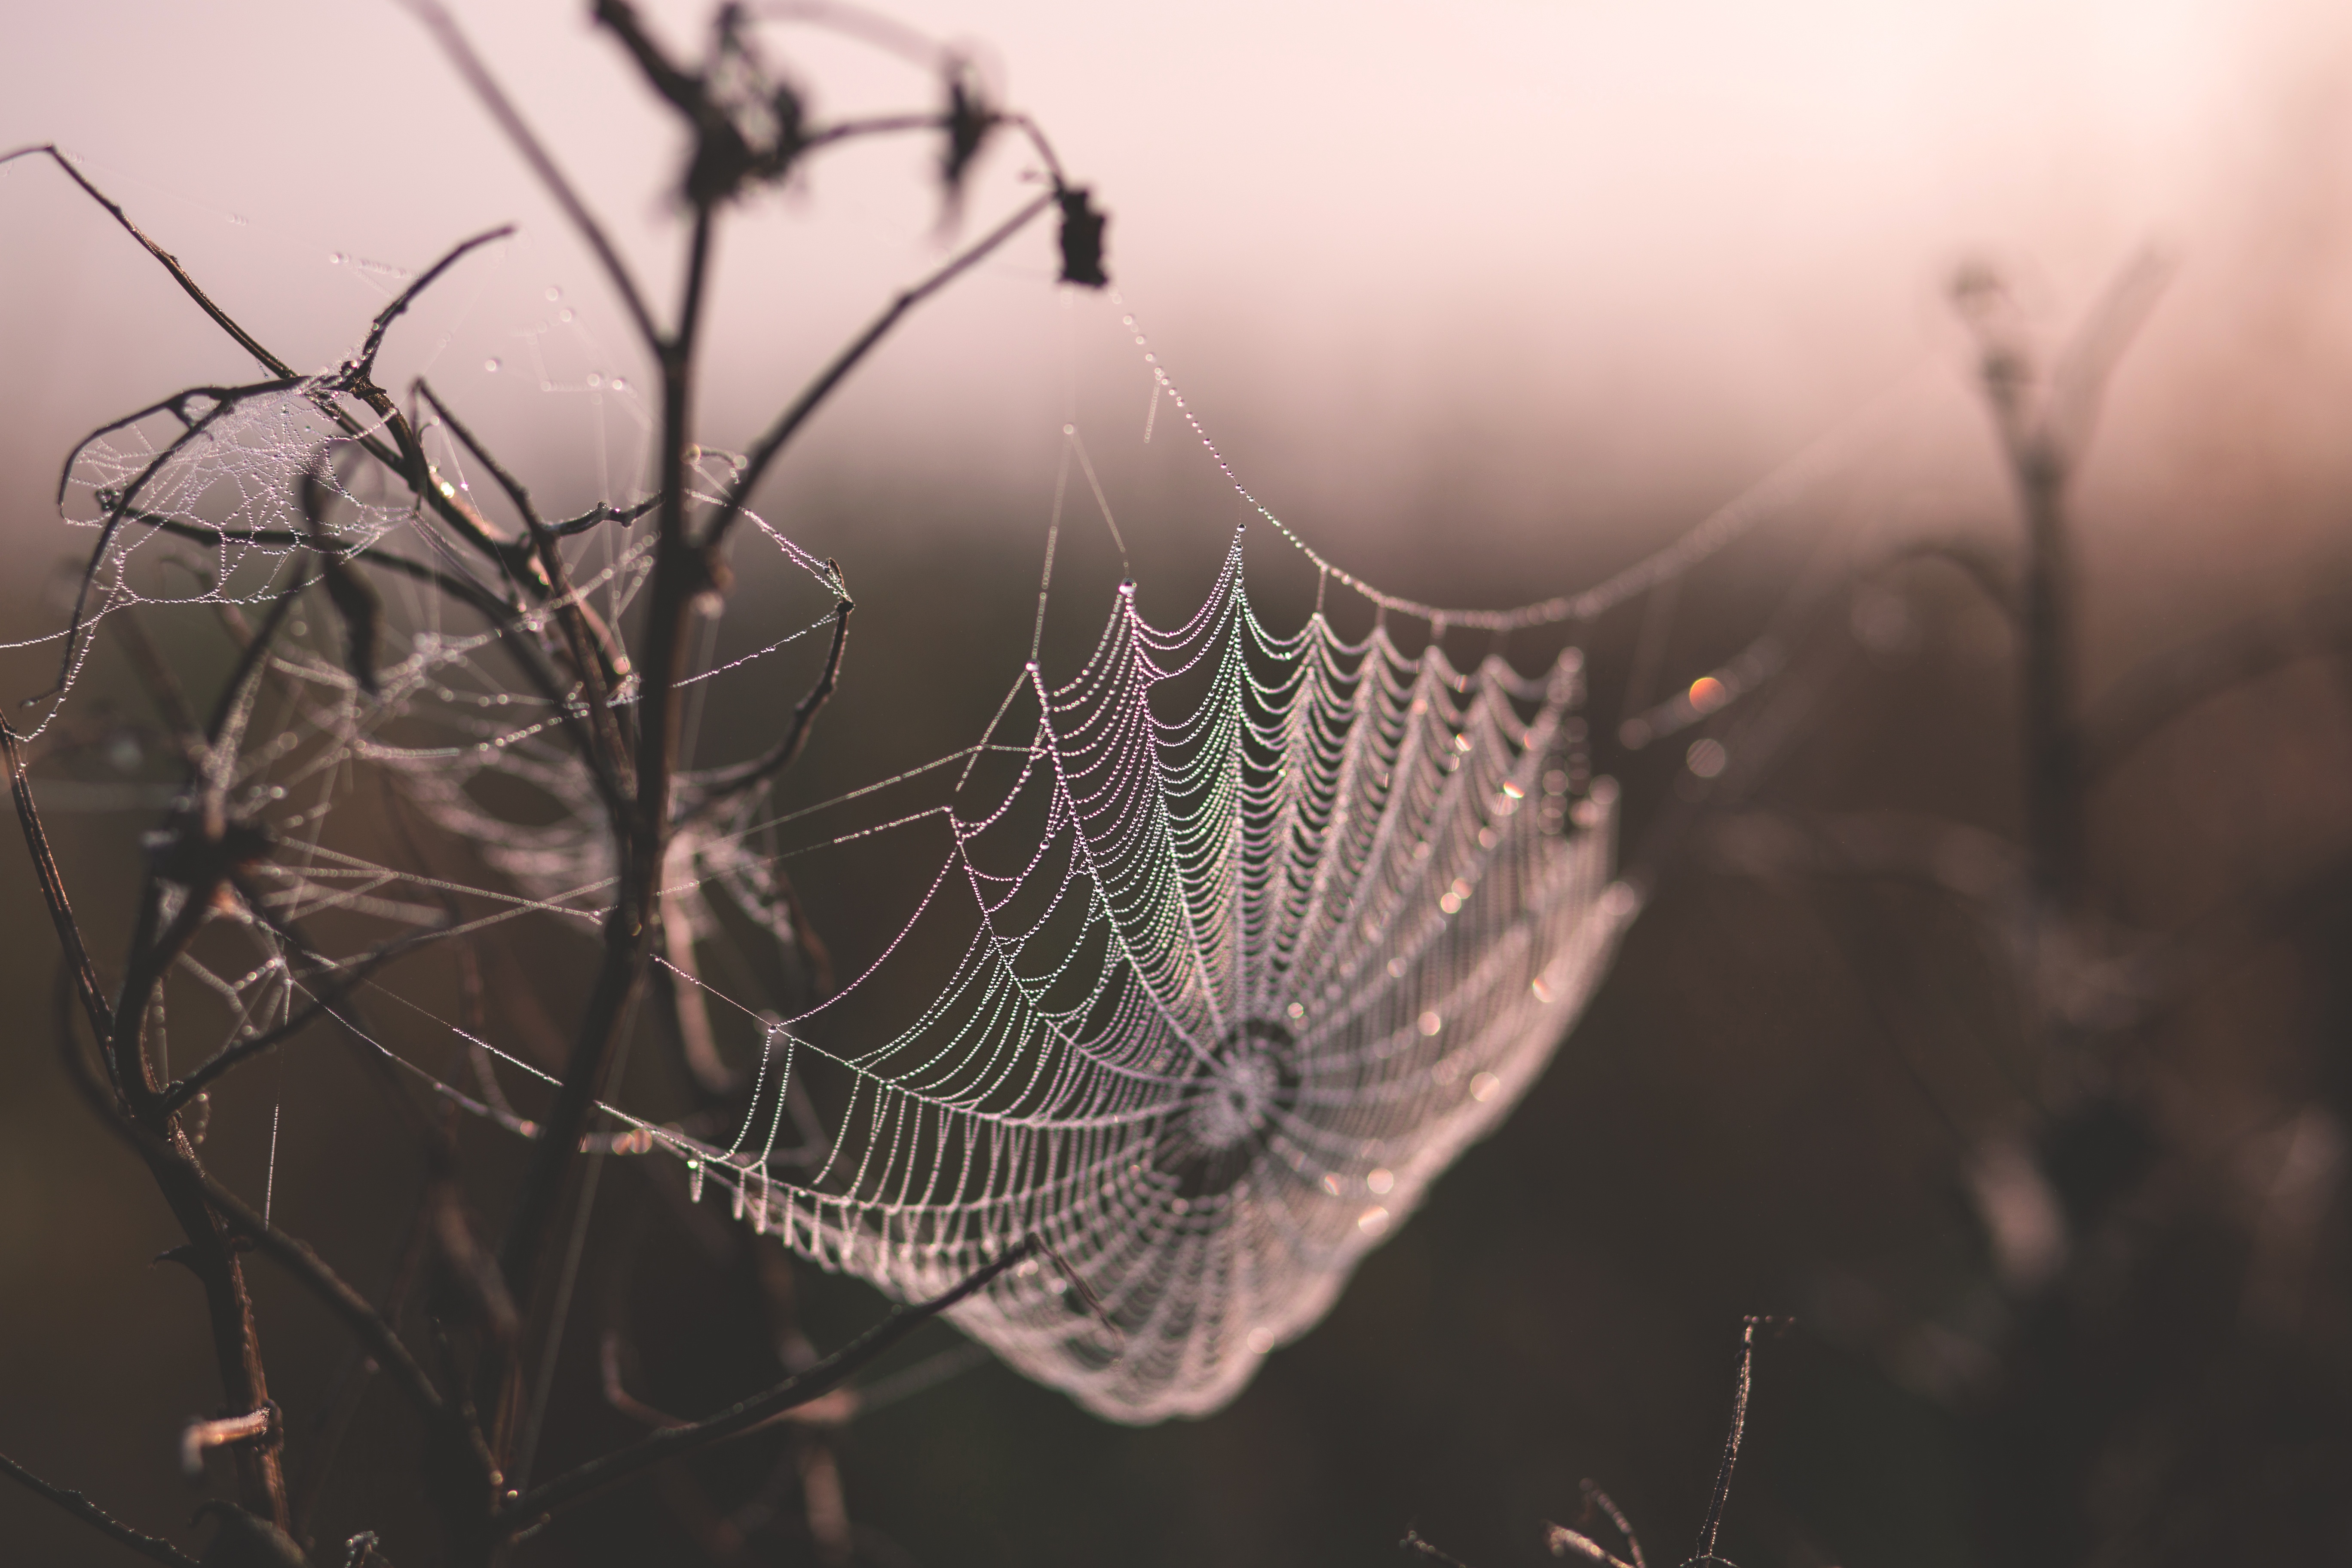
nature, branch, dew, photography, web, fauna, material, invertebrate, twig, spider web, close up, spider, arachnid, silk, macro photography